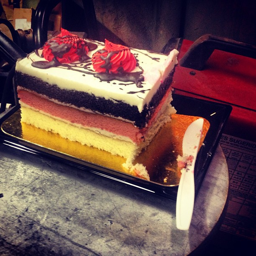
a cake is waiting for someone to cut it
A slice of cake sitting on top of a plate.
this is a slice of cake on a plate
A slice of cake that is on a table.
a large cake is on a black plate